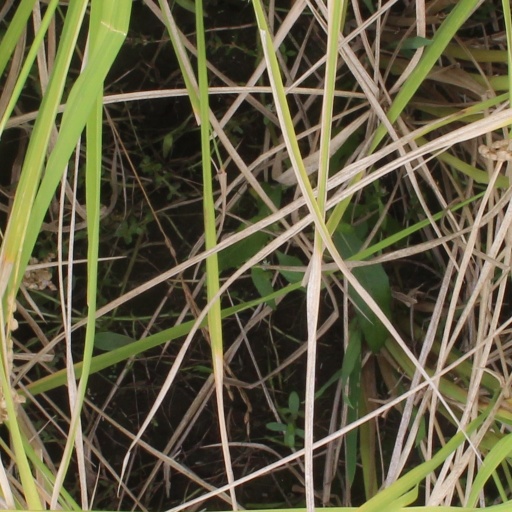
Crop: rice